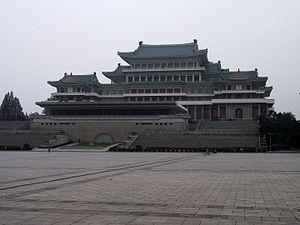
La Grande maison des études du peuple est la principale bibliothèque de Corée du Nord.